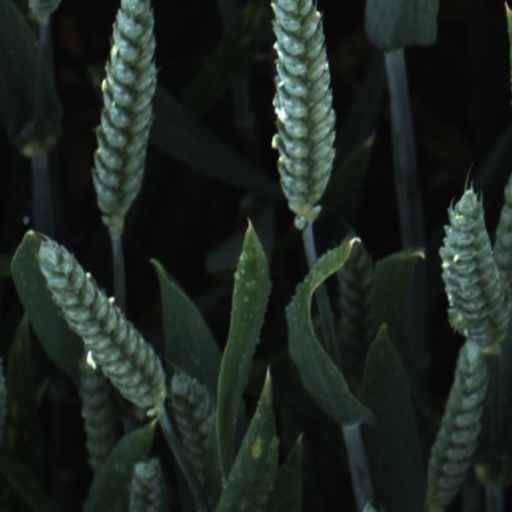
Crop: wheat